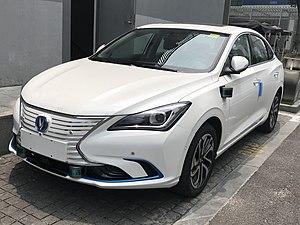
La Chang'an Eado est une berline produite par le constructeur automobile chinois Chang'an depuis 2012. Elle en est actuellement à sa deuxième génération.